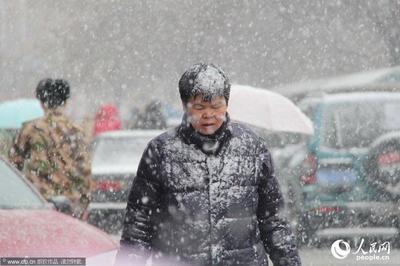
Weather: snow or frosty